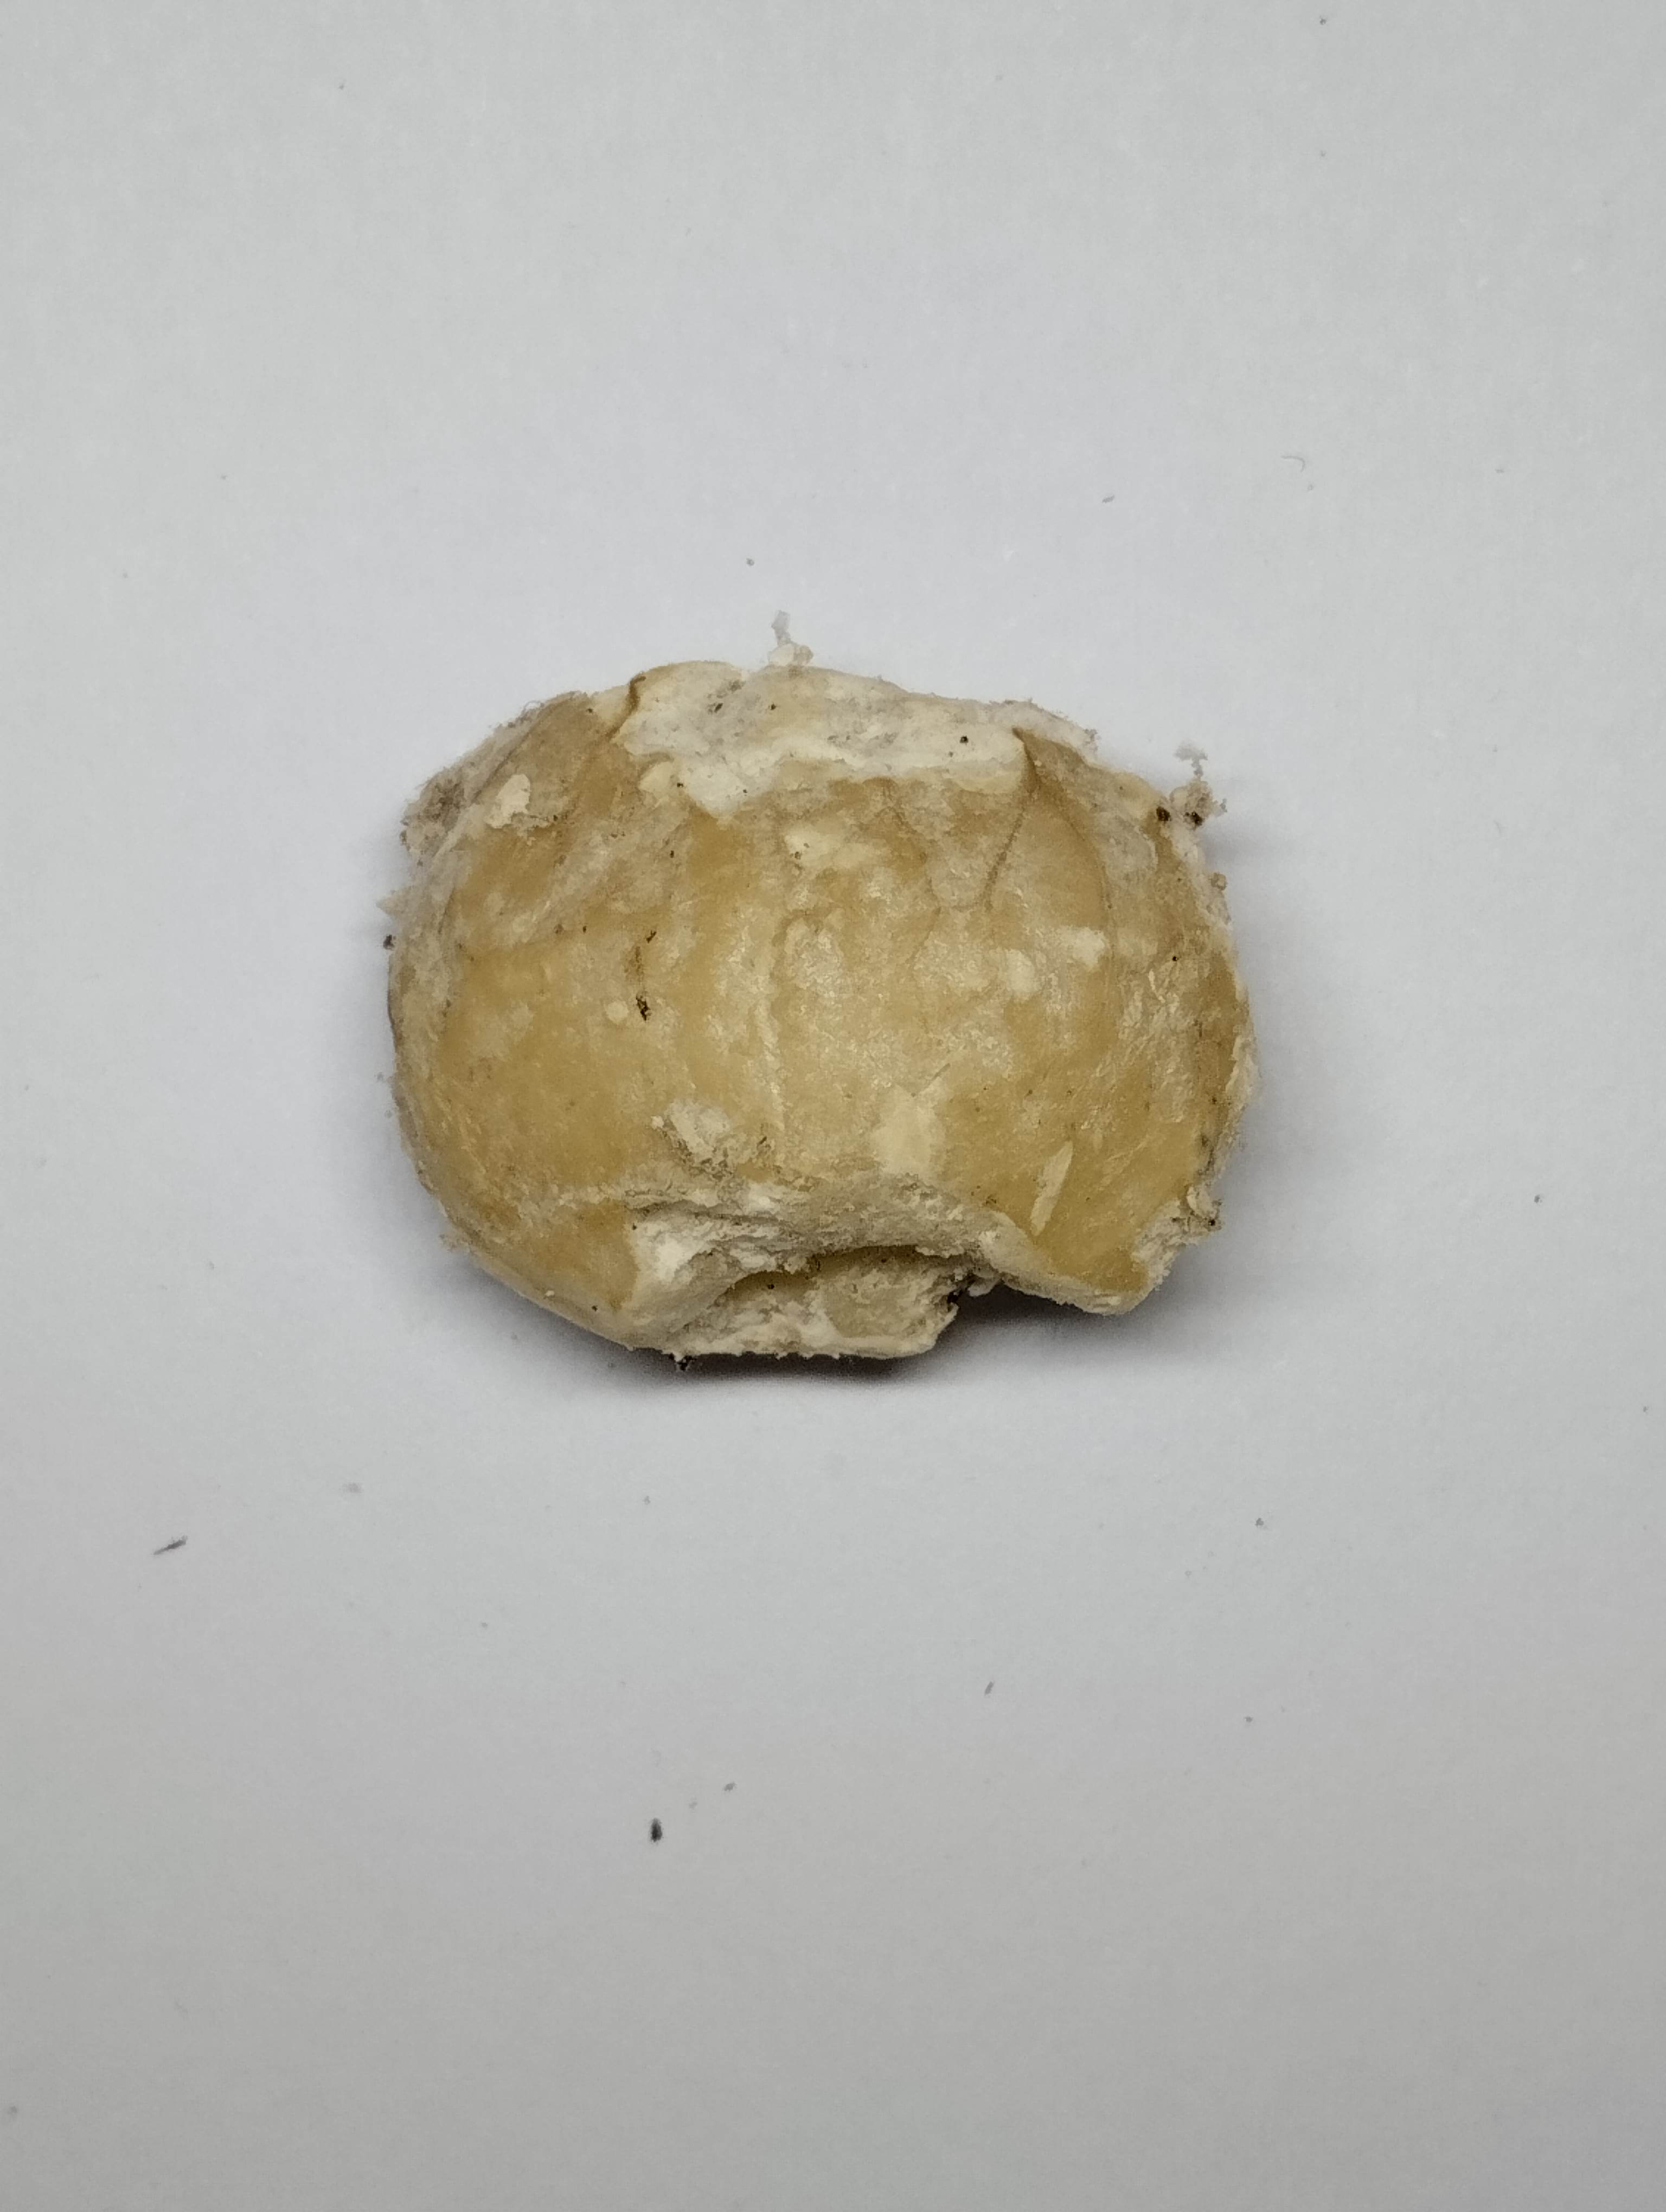
Label: rusak (damaged seed)